Kondazhy Thrithamthali Siva-Parvathy Temple

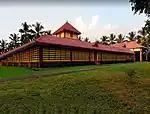
Temple Nalambalam

Kondazhy Tritham Tali Siva Temple (IAST: "koṇṭāḻi tr̥ttaṁtaḷi śiva kṣētraṁ") a Hindu temple, dedicated to Shiva situated on the banks of Gayathripuzha, a tributary of Bharathappuzha, at Kondazhy of Thrissur District in Kerala state in India. The Kondazhy Temple is one of the important temples in Kingdom of Cochin. According to legends, sage Parashurama installed the idol of Lord Shiva at the south bank of river Nila. The temple is a part of the 108 famous Shiva temples in Kerala.